Assateague Island

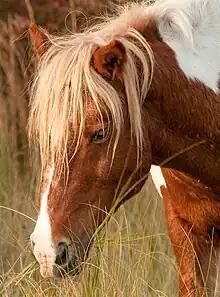
Assateague stallion

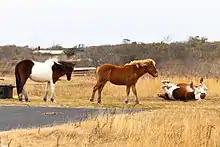
Horses play near an Assateague Island campsite

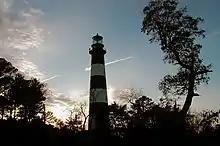
Assateague Lighthouse in 2001

Assateague Island is a long barrier island located off the eastern coast of the Delmarva Peninsula facing the Atlantic Ocean. The northern two-thirds of the island are in Maryland, and the southern third is in Virginia. The entire island is designated as Assateague Island National Seashore, though management is shared by three entities.